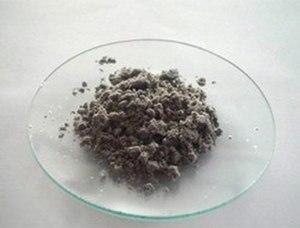
Natriumhydrid
Natriumhydrid
Natriumhydrid er en kemisk forbindelse med sumformlen NaH. Det anvendes primært som en meget stærk base i organisk syntese. Natriumhydrid er et saltlignende hydrid bestående af kationen Na⁺ og anionen H⁻. Det er uopløseligt i organiske opløsningsmidler, hvilket er i overensstemmelse med, at hydridanionen H⁻ aldrig er blevet påvist i opløsning. På grund af natriumhydrids uopløselighed foregår alle kemiske reaktioner med natriumhydrid på overfladen af det faste stof.